Entropy

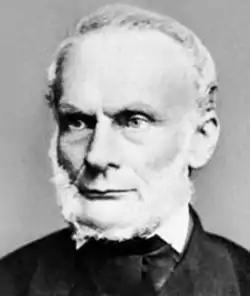
Rudolf Clausius (1822–1888), originator of the concept of entropy

In his 1803 paper "Fundamental Principles of Equilibrium and Movement", the French mathematician Lazare Carnot proposed that in any machine, the accelerations and shocks of the moving parts represent losses of "moment of activity"; in any natural process there exists an inherent tendency towards the dissipation of useful energy. In 1824, building on that work, Lazare's son, Sadi Carnot, published "Reflections on the Motive Power of Fire", which posited that in all heat-engines, whenever "caloric" (what is now known as heat) falls through a temperature difference, work or motive power can be produced from the actions of its fall from a hot to cold body. He used an analogy with how water falls in a water wheel. That was an early insight into the second law of thermodynamics. Carnot based his views of heat partially on the early 18th-century "Newtonian hypothesis" that both heat and light were types of indestructible forms of matter, which are attracted and repelled by other matter, and partially on the contemporary views of Count Rumford, who showed in 1789 that heat could be created by friction, as when cannon bores are machined. Carnot reasoned that if the body of the working substance, such as a body of steam, is returned to its original state at the end of a complete engine cycle, "no change occurs in the condition of the working body".